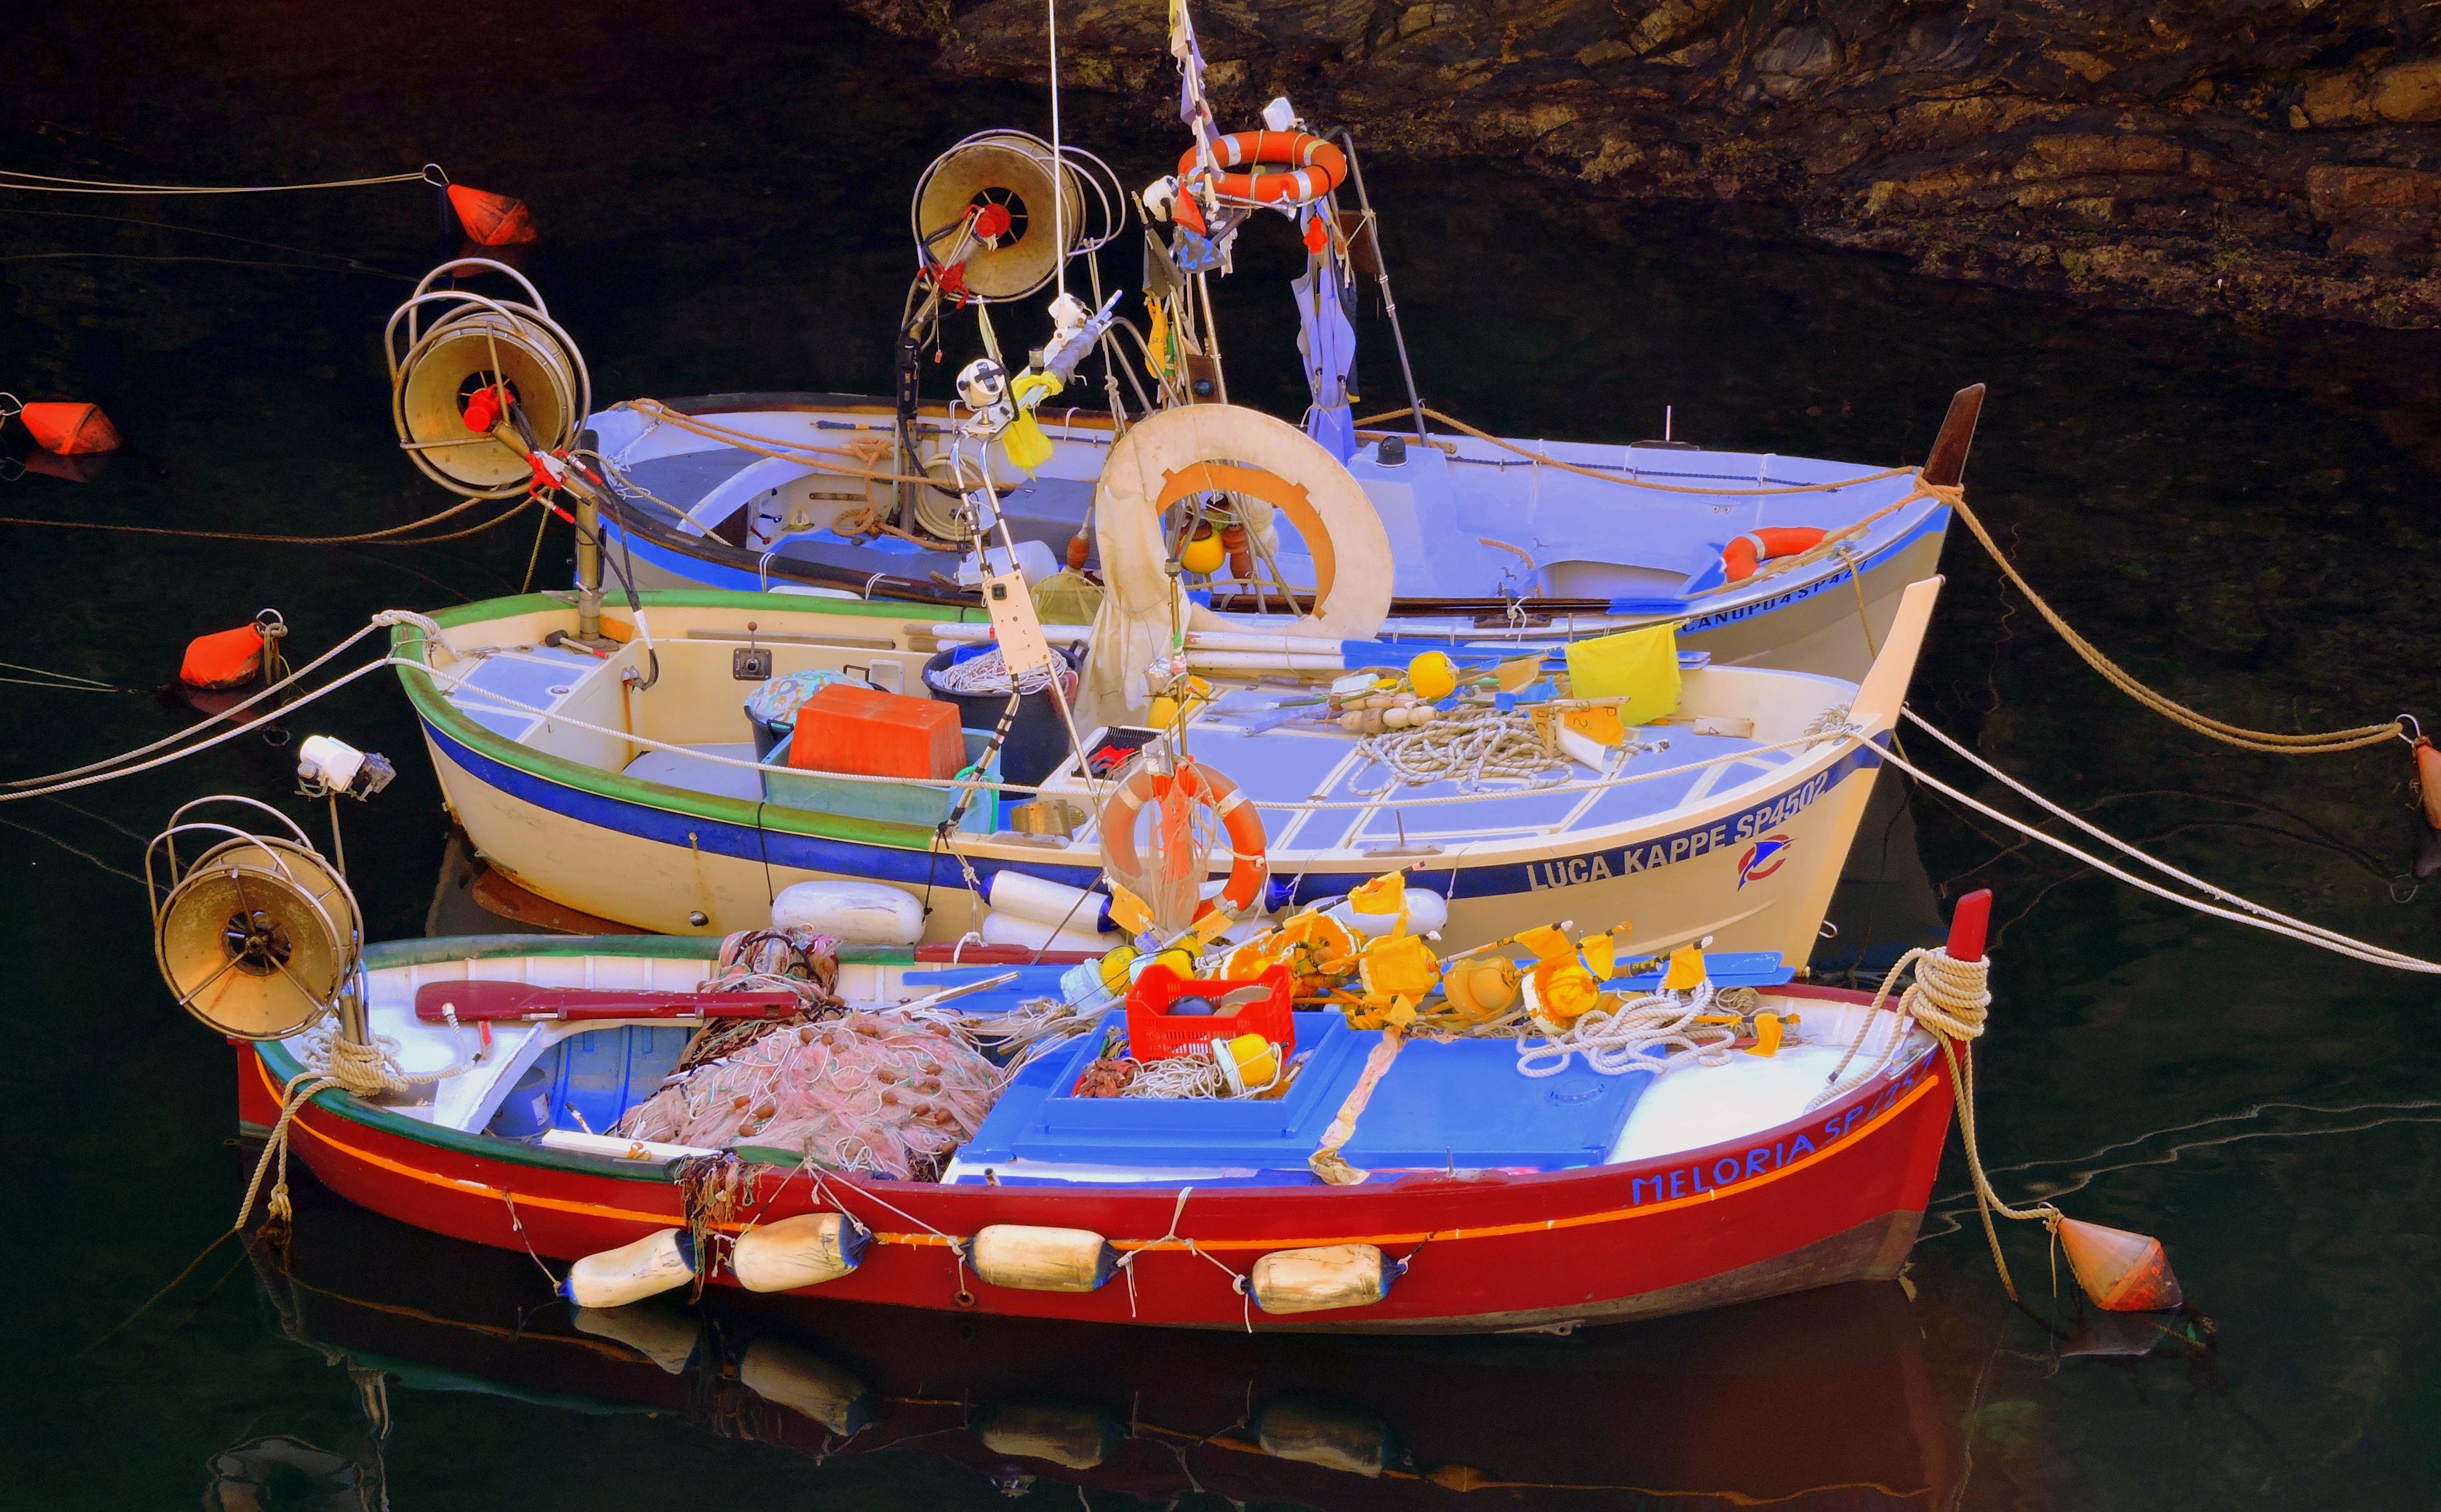
sea, boat, vehicle, amusement park, color, colors